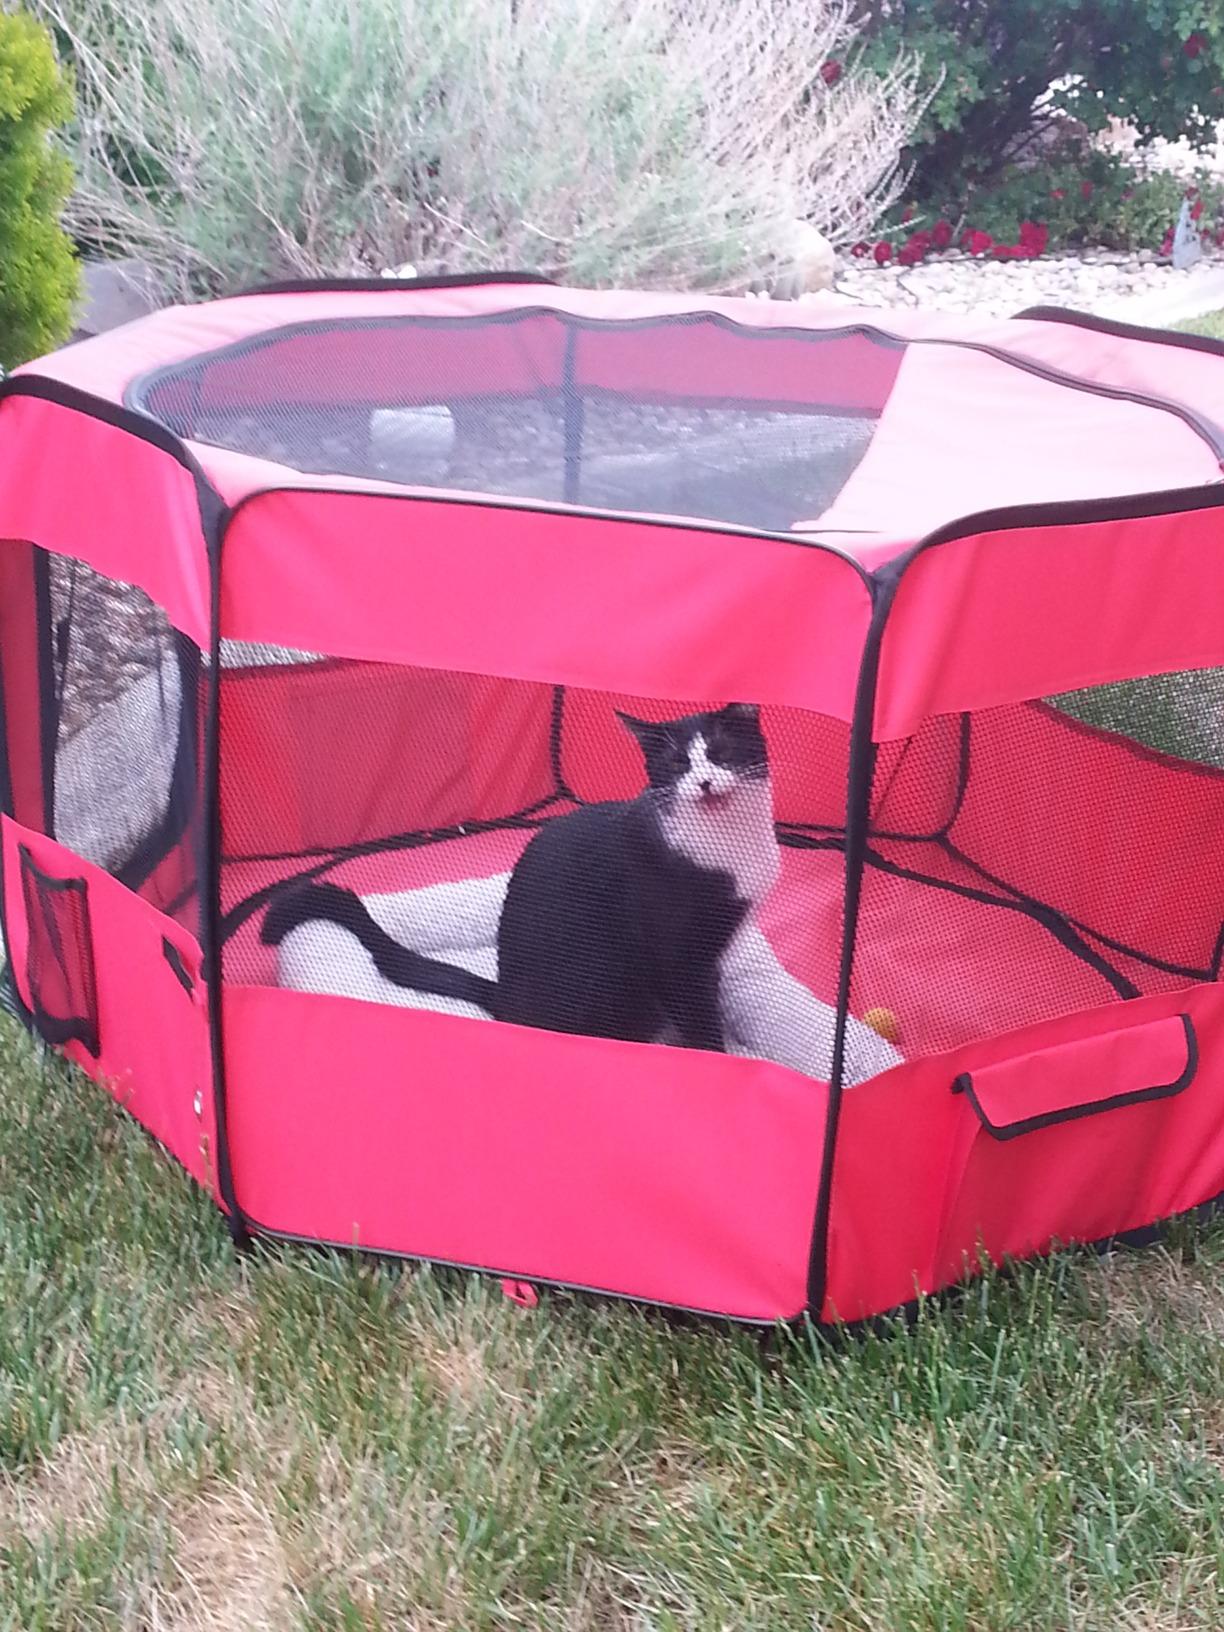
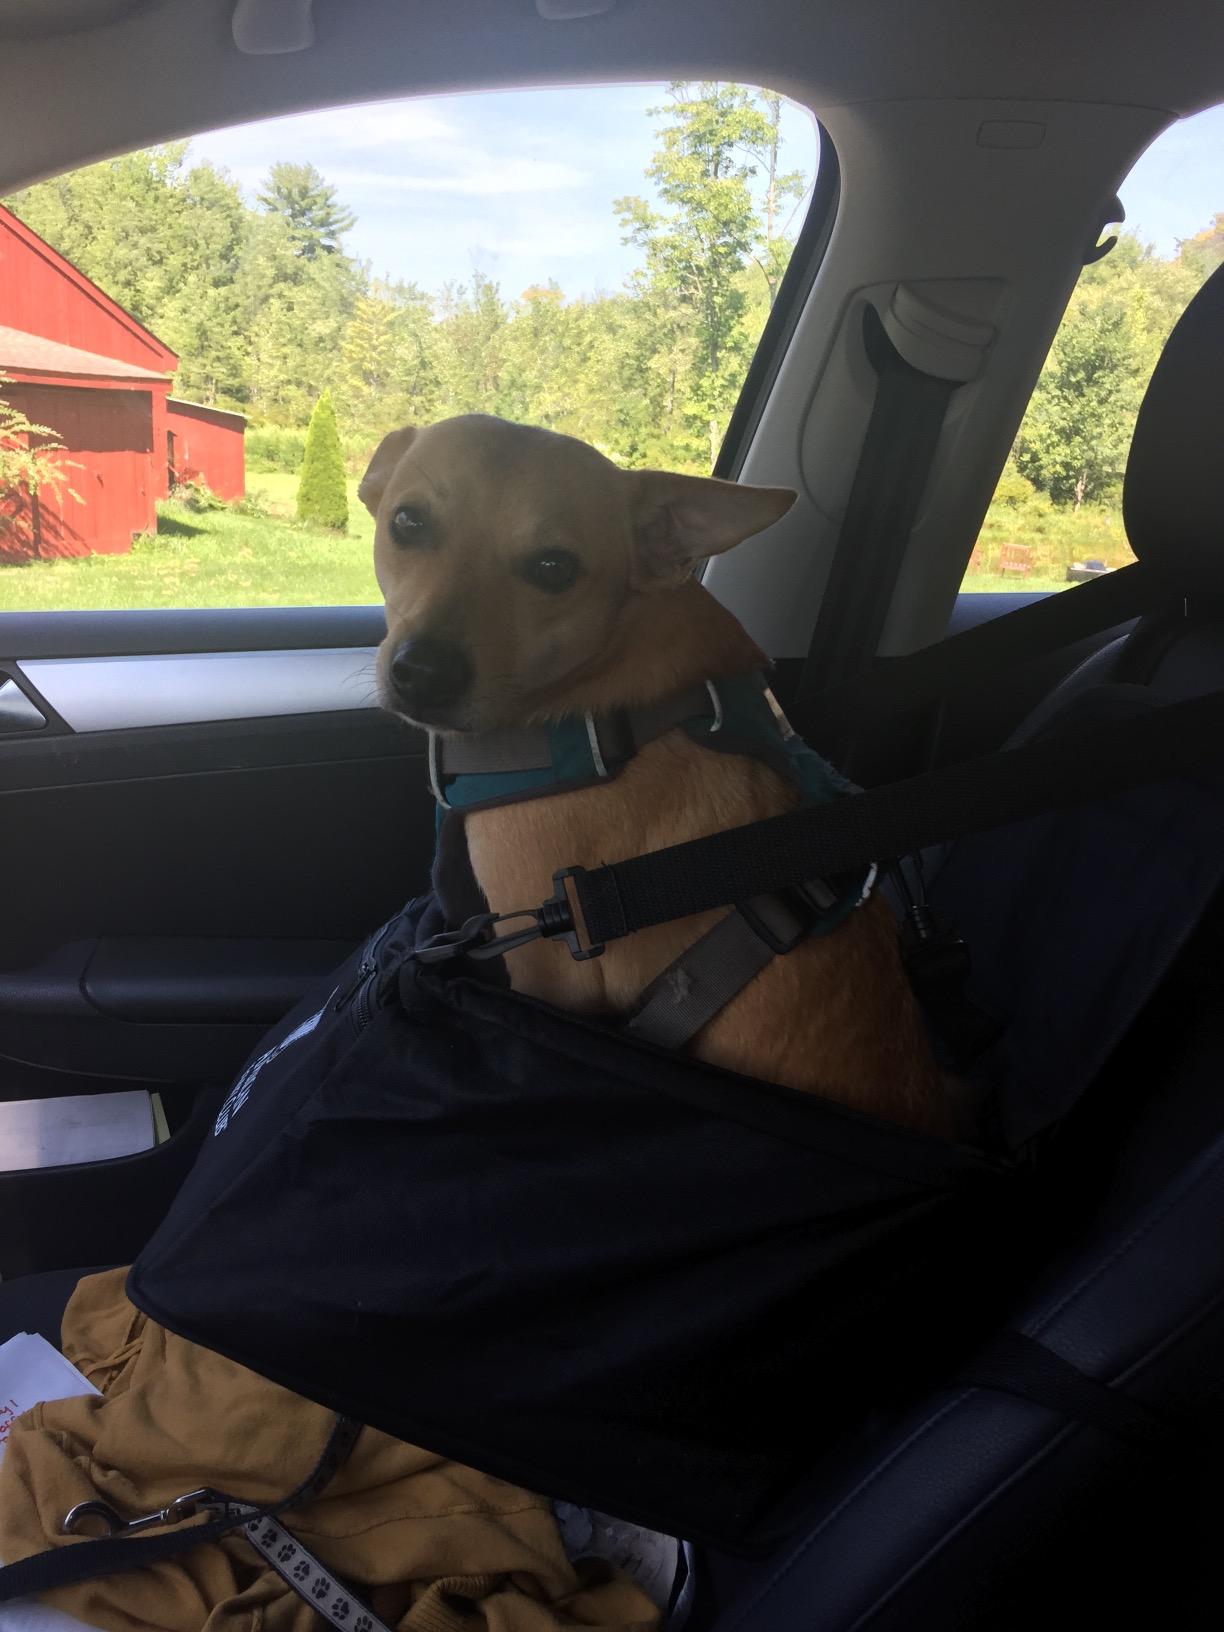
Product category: items_kennel
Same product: no